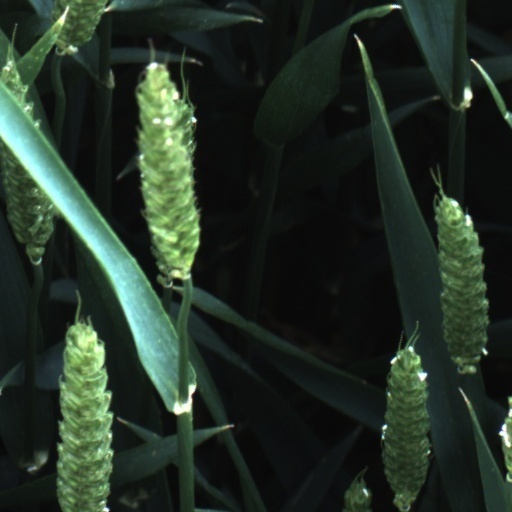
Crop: wheat